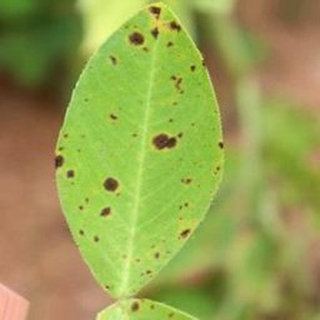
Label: groundnut_late_leaf_spot